Fort Nelson, British Columbia

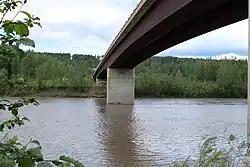
Muskwa River

The Northern Rockies Regional Municipality is home to an extensive variety of wildlife which attracts many tourists and hunters to the region. Wildlife found in the area include animals such as moose, black bear, grizzly bear, caribou, deer (white-tail and mule), elk, bison, stone sheep, mountain goat, wolves, and several more. The region, especially the area around the Liard Hot Springs, is home to several bird species such as the golden eagle, the bald eagle, and the great horned owl.